Baggara Arabs

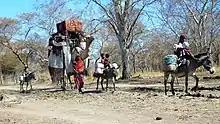
Caravan of Baggara Arab nomads in Chad

The Baggāra ( "heifer herder"), also known as Chadian Arabs, are a nomadic confederation of people of mixed Arab and Arabized indigenous African ancestry, inhabiting a portion of the Sahel mainly between Lake Chad and the Nile river near south Kordofan, numbering over six million. They are known as Baggara and Abbala in Sudan, and as Shuwa Arabs in Cameroon, Nigeria and Western Chad. The term Shuwa is said to be of Kanuri origin.